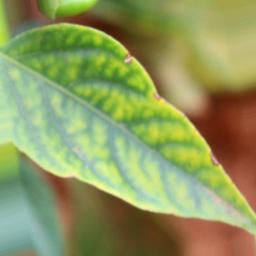
Label: nutritional